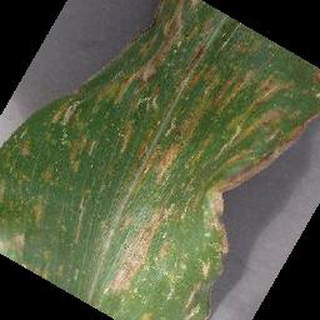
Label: corn_cercospora_leaf_spot